Northern Yuan

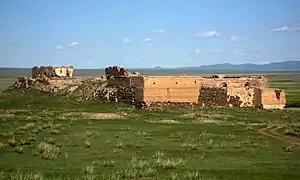
The White House of Tsogt Taij (White Castle) was built in 1601.

By the reign of Ligdan Khan (r. 1604–1634), the Eastern Mongol tumens had ceased to function as a unified entity. Ligdan only controlled the Chahar tumen and the Khalkha and Oirat Mongols no longer obeyed his authority. Ligdan built a new capital in Chahar land known as Chaghan Baishin (White House) and promoted the building of Buddhist monasteries, translation of Tibetan literature, and trade with the Ming dynasty.